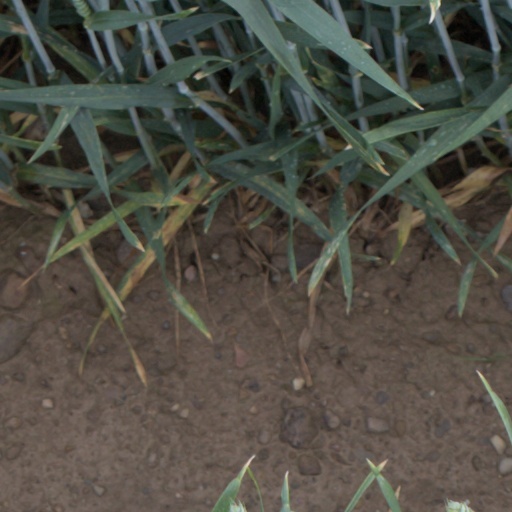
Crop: wheat